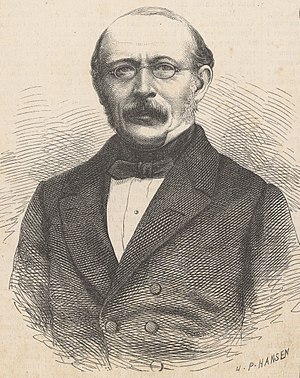
Danske statsministre / Liste / Efter enevælden (1848 og frem)
Dette er en liste over danske statsministre og de tilsvarende embeder; konseilspræsidenter, premierministre og storkanslere. Danmarks nuværende statsminister er Mette Frederiksen, der er medlem af partiet Socialdemokratiet. Mette Frederiksen blev statsminister 27. juni 2019.